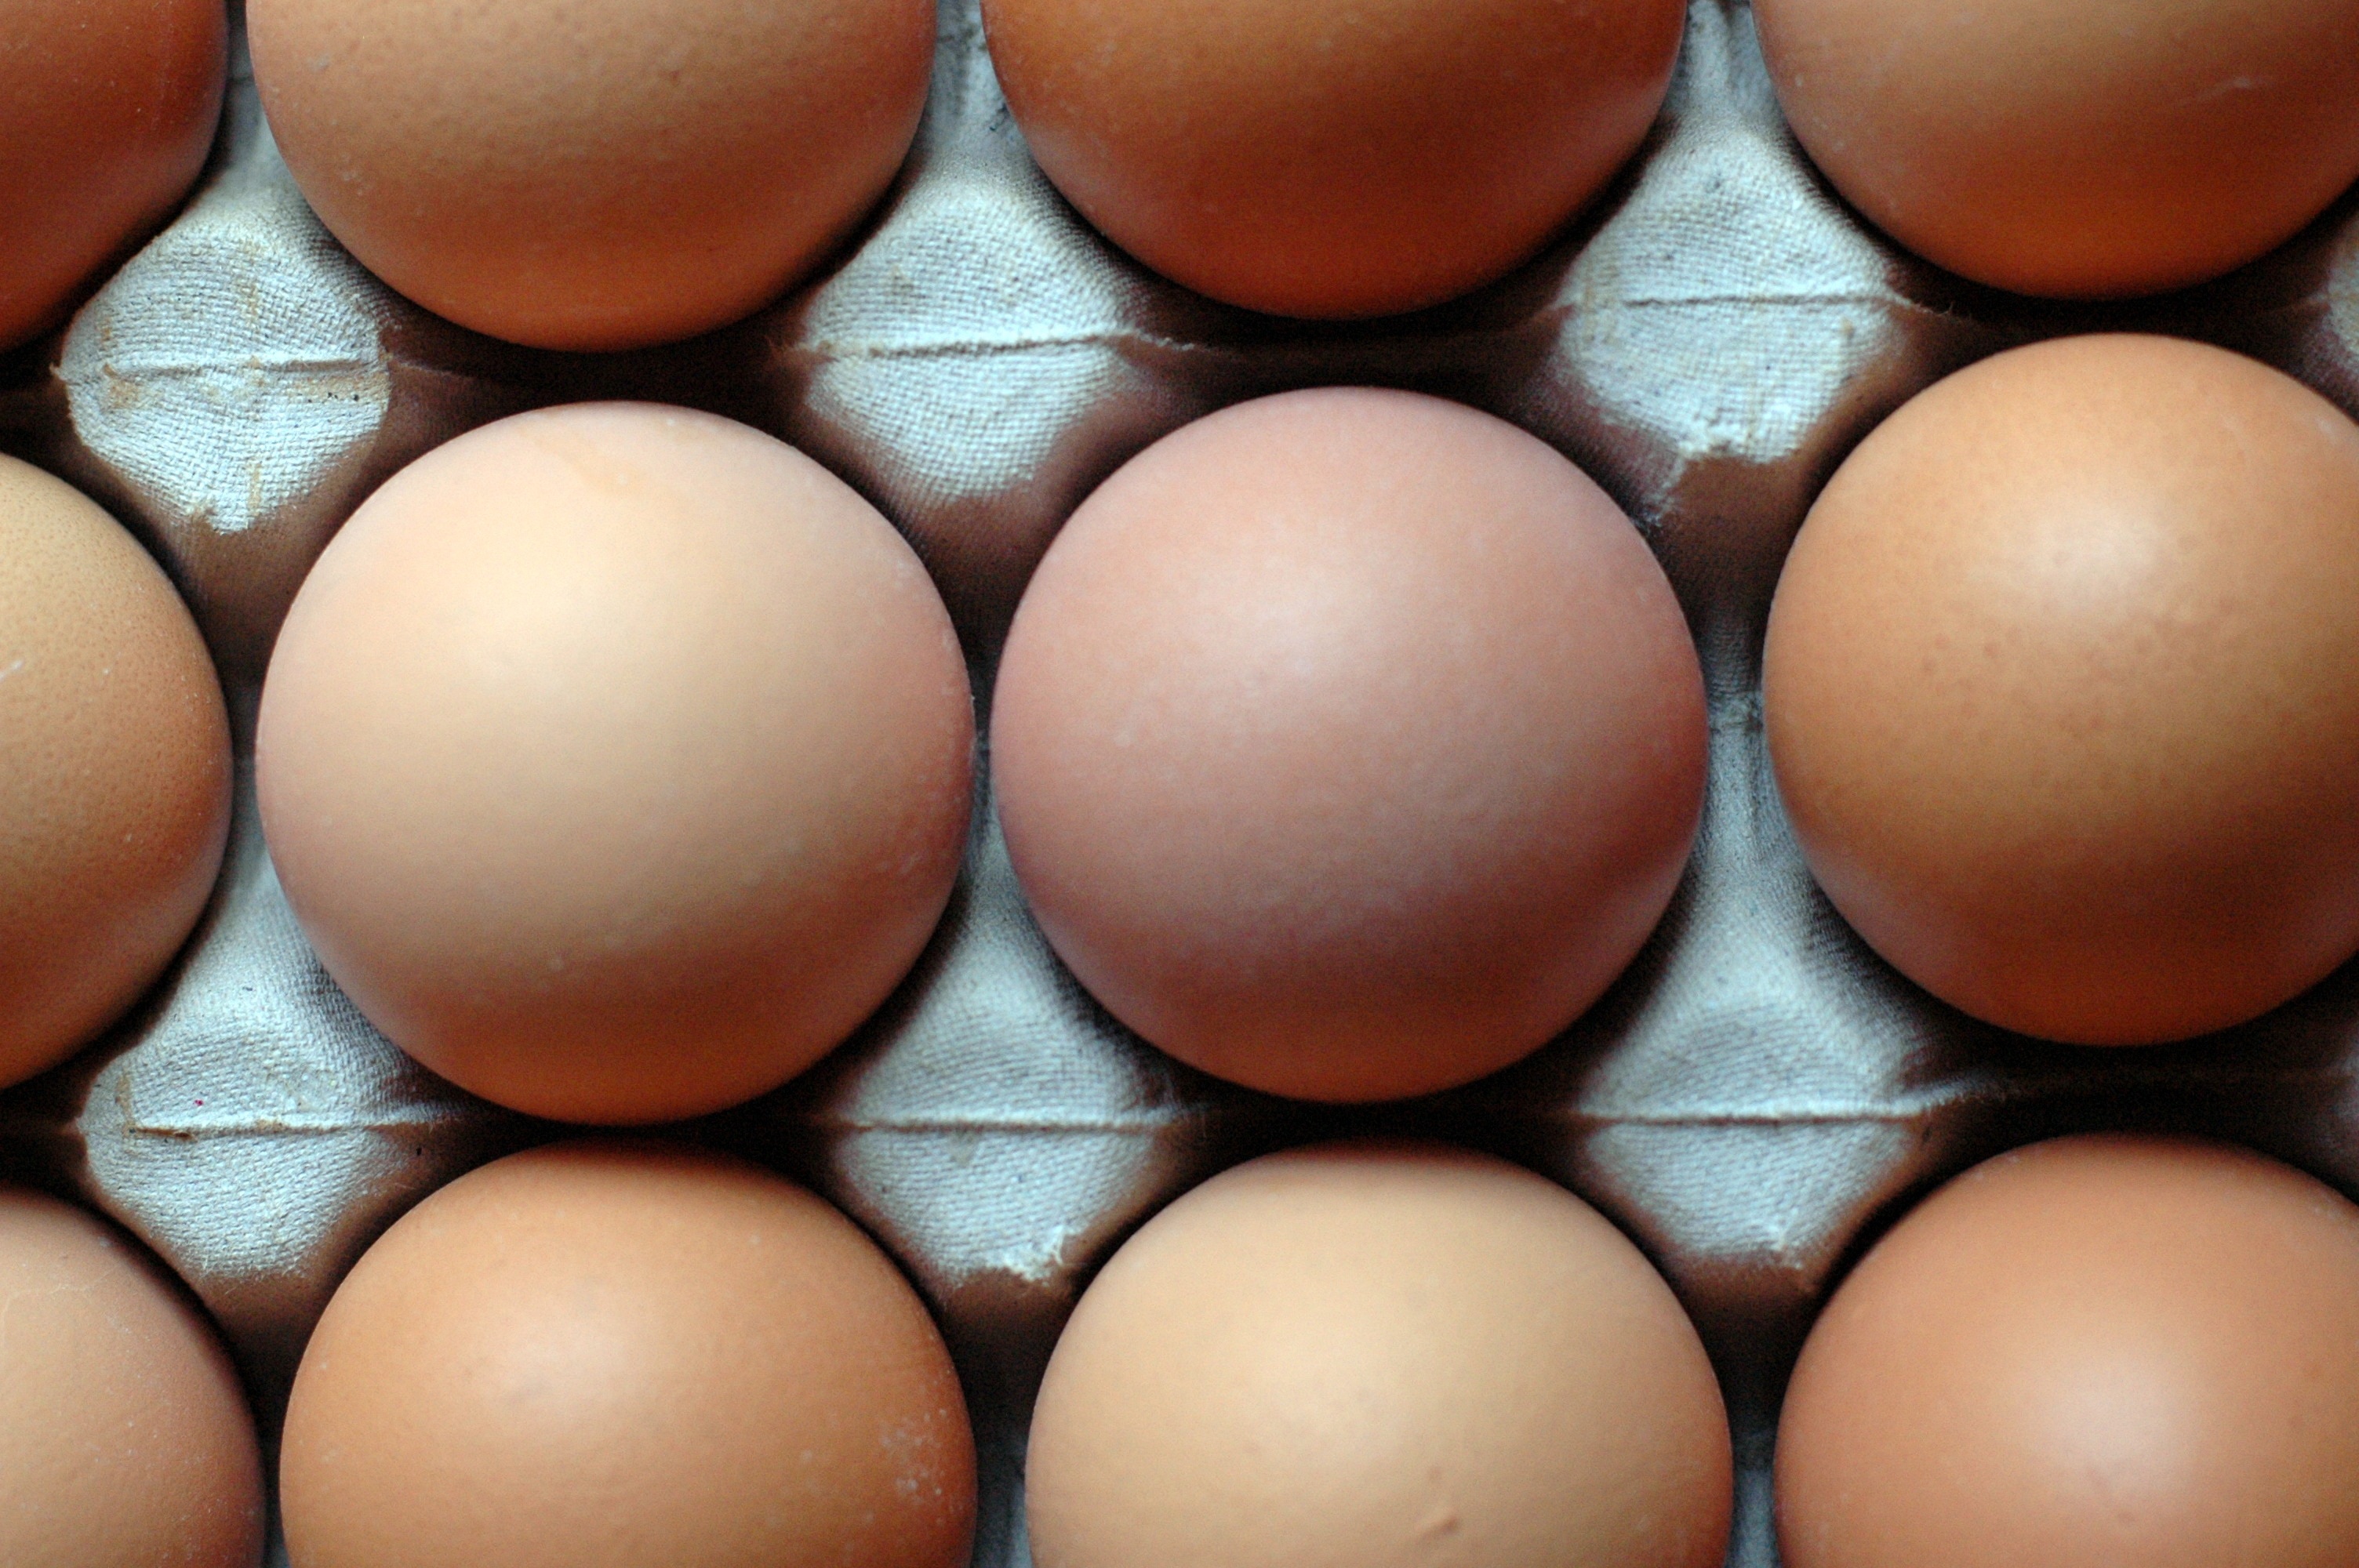
pattern, food, egg, close up, nutrition, eggs, animal source foods